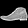
Label: Ankle boot